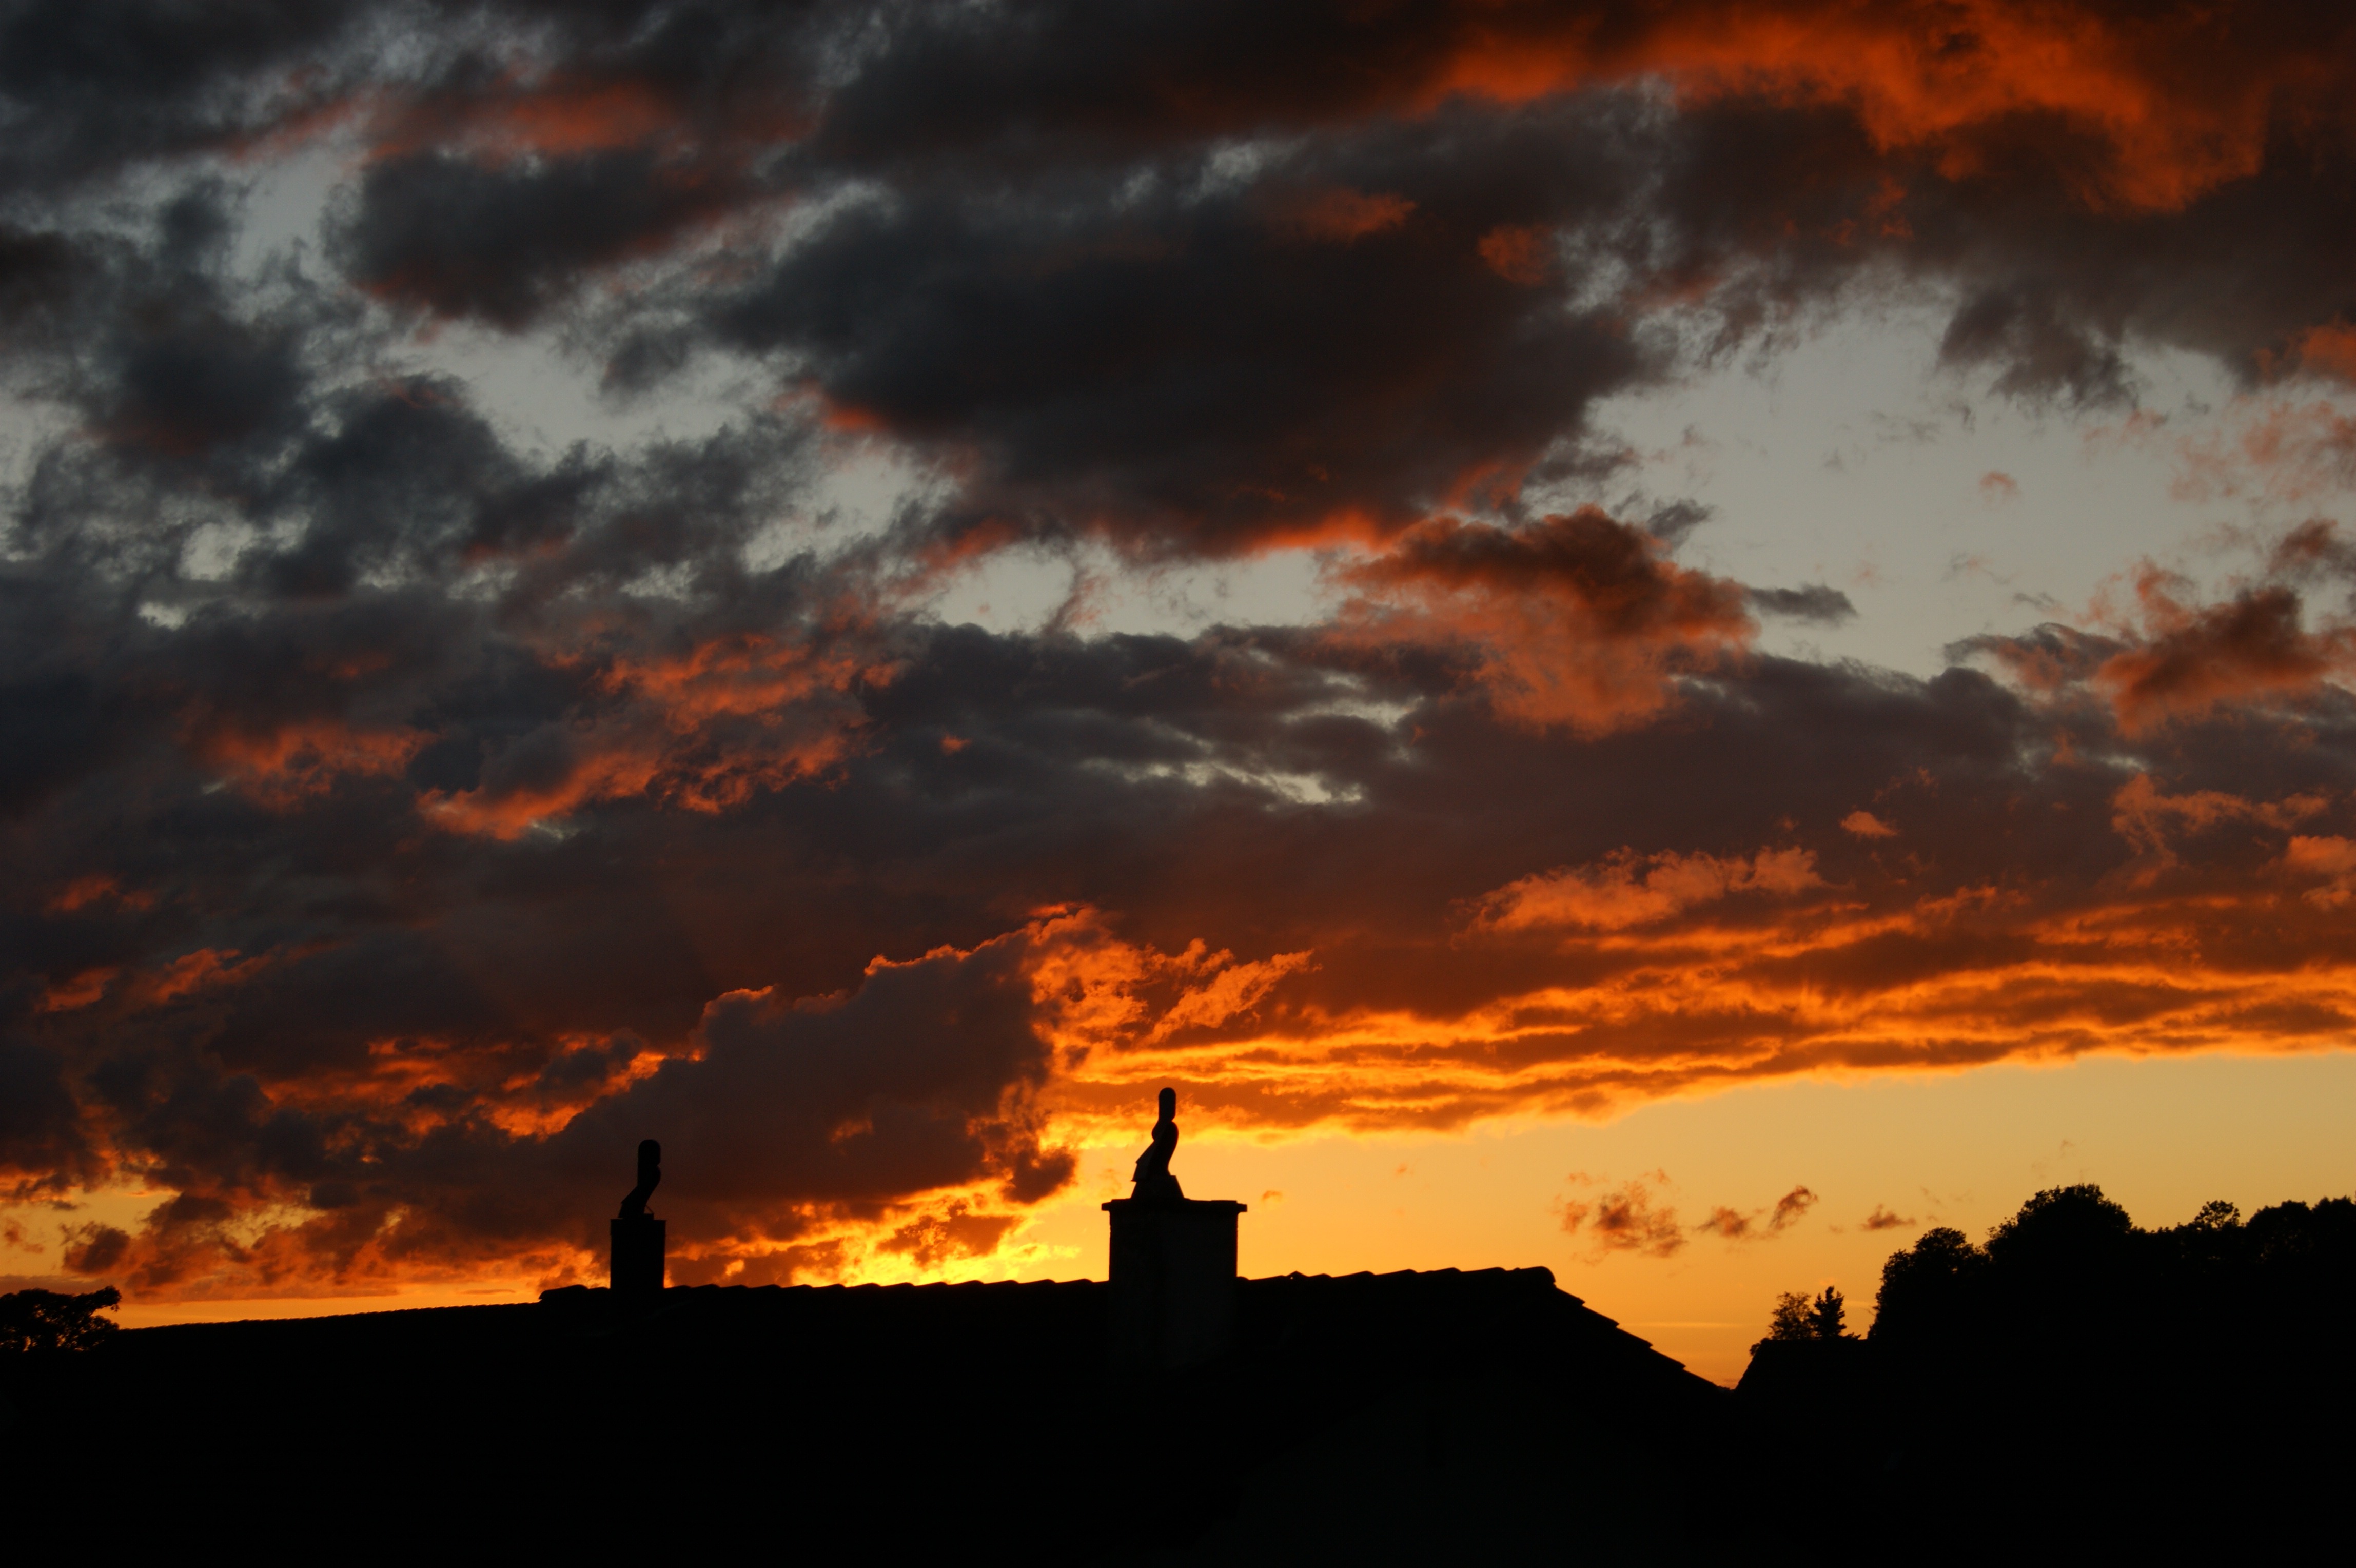
horizon, cloud, sky, sun, sunrise, sunset, sunlight, morning, roof, dawn, atmosphere, home, dusk, evening, orange, red, chimney, romance, blue, yellow, spotlight, clouds, abendstimmung, afterglow, meteorological phenomenon, red sky at morning